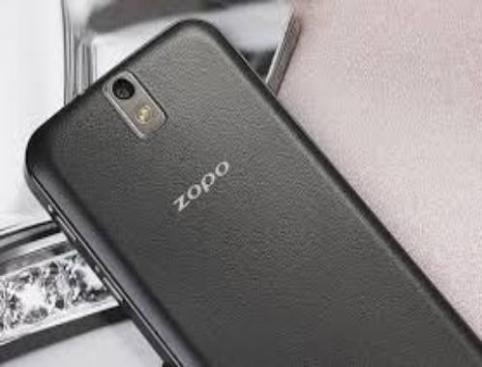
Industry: Electronic